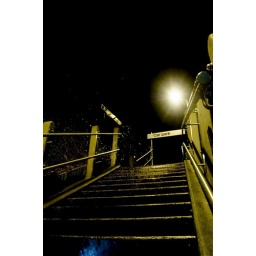
well the car park near the train station in Taunton really